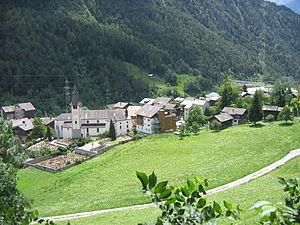
Mörel est une localité et une ancienne commune du demi-district de Rarogne oriental dans le canton du Valais, en Suisse.
Mörel-Filet est une commune suisse du canton du Valais, située dans le demi-district de Rarogne oriental dont elle est le chef-lieu.